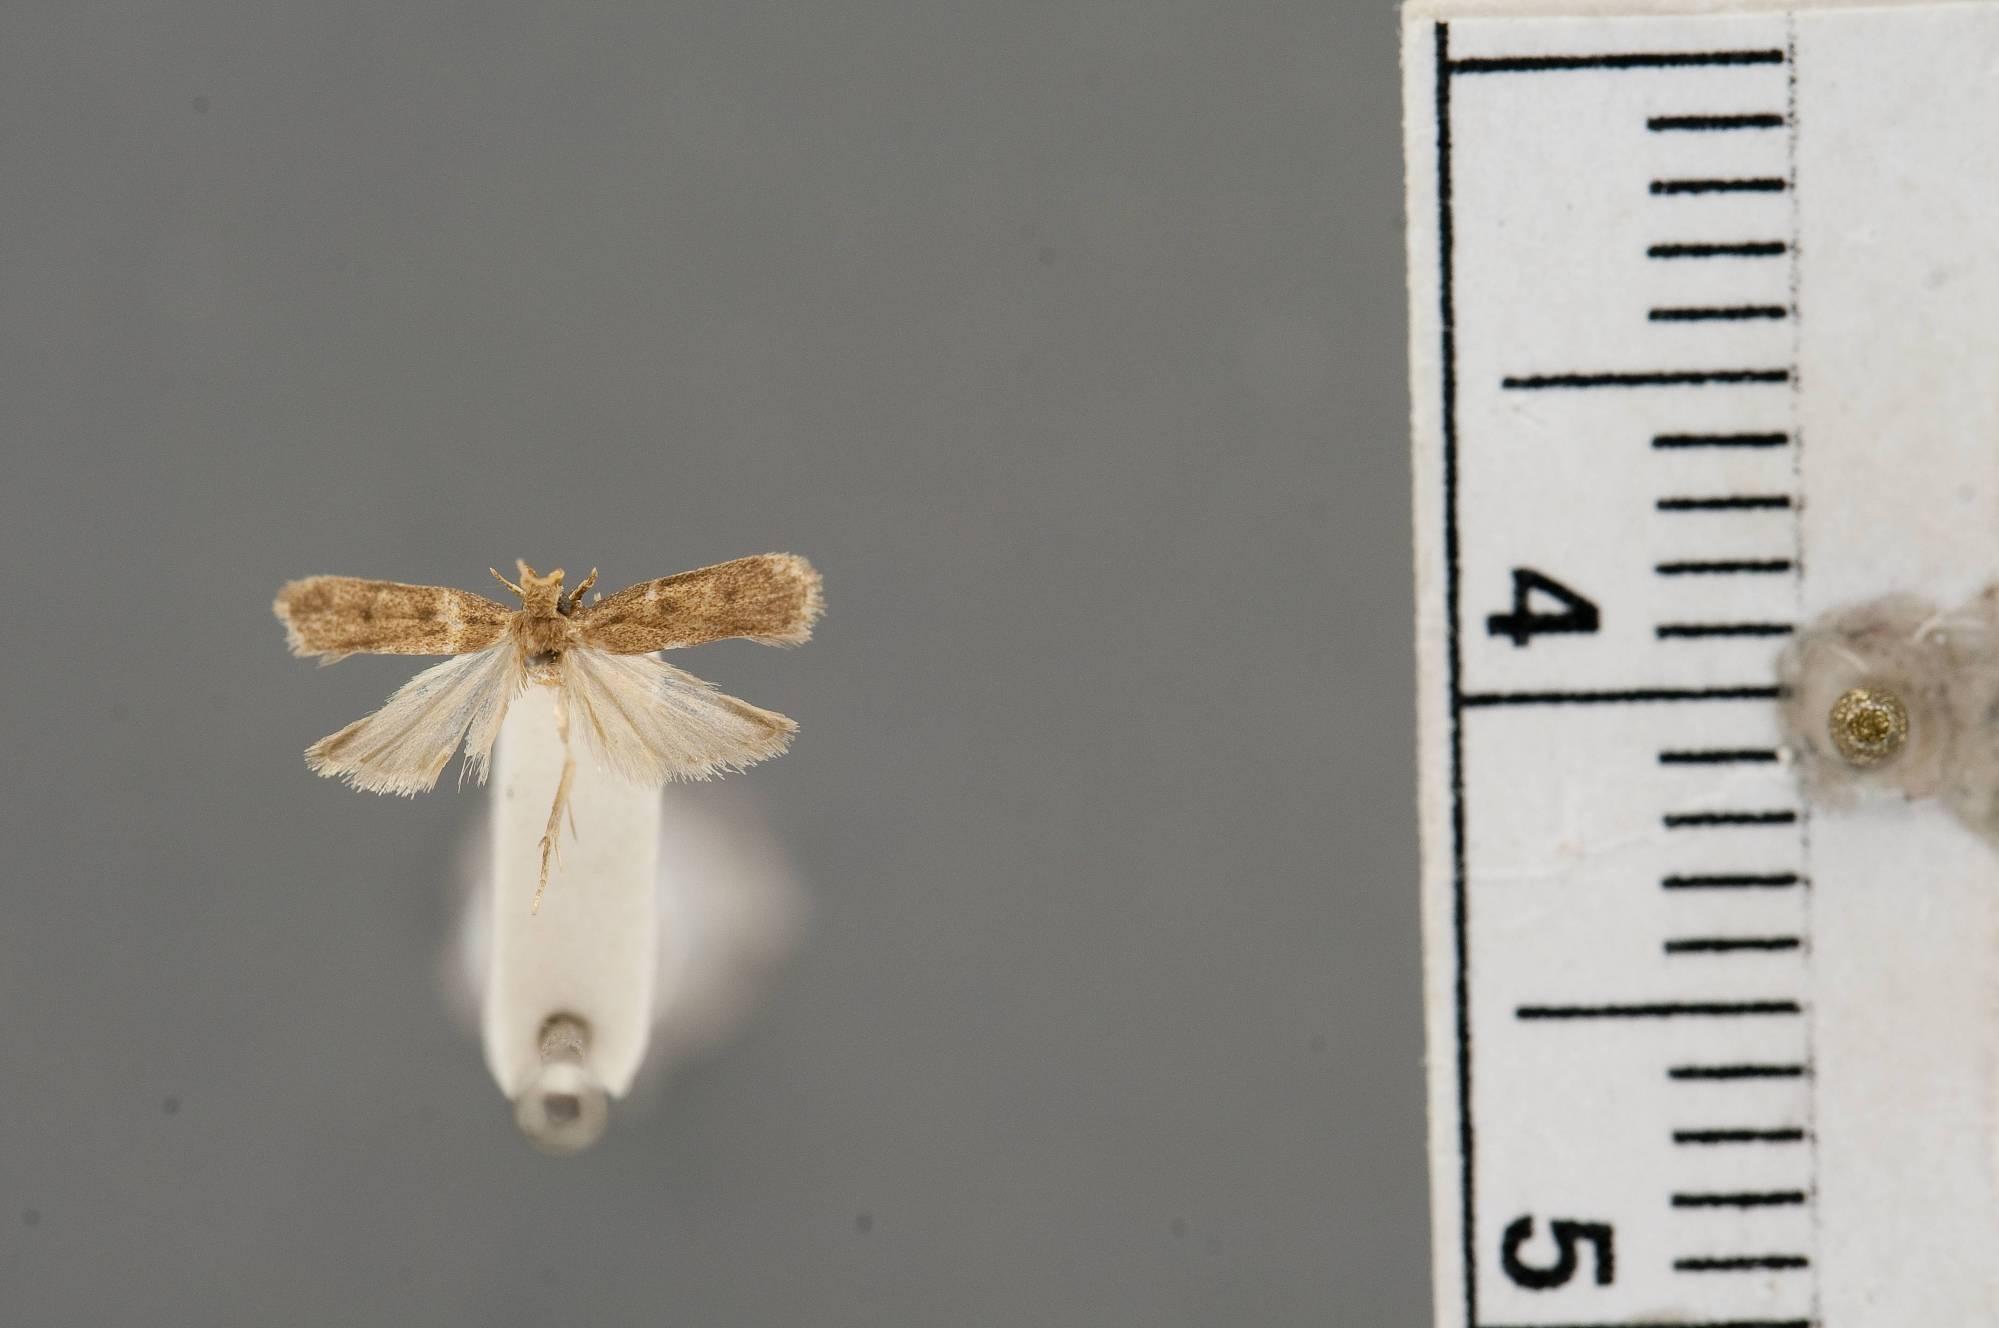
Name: Glyphidocera reparabilis
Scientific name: Glyphidocera reparabilis Walsingham, 1912
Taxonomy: Animalia, Arthropoda, Insecta, Lepidoptera, Glossata, Autostichidae, Glyphidocerinae
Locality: Tabernilla, Canal Zone, Panama
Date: [Not Stated]